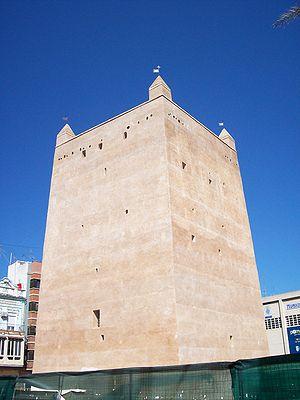
Tour de Torrent, Valence, Espagne